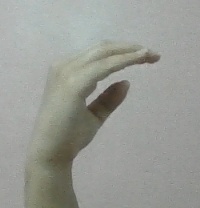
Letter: jeem